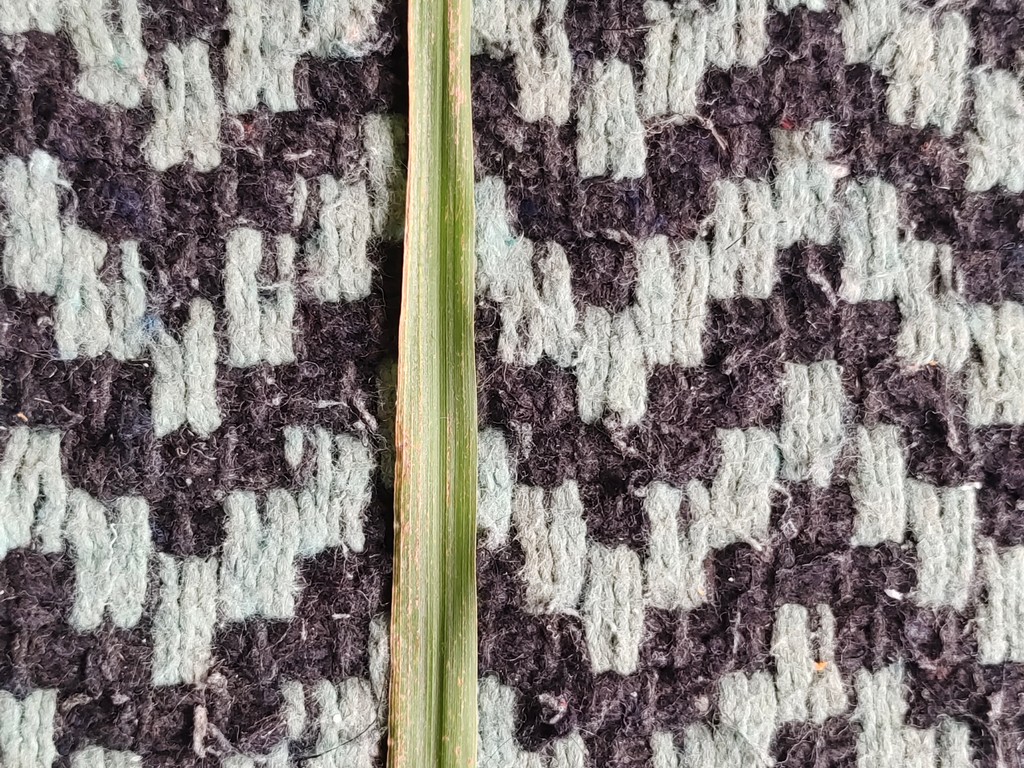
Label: Unhealthy